Facundo (given name)

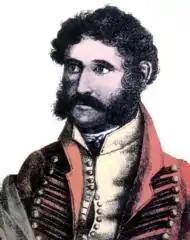
Facundo Quiroga, Argentine caudillo

Facundo is a male given name, from Latin "facundus", meaning "eloquent". Its diffusion is attributed to the baptismal name in Spain to the cult of San Facundo.